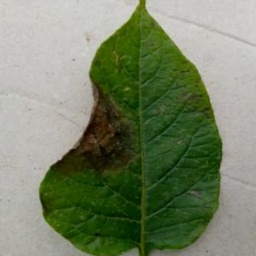
Etiqueta: Late Blight